Robert Wilson (music entrepreneur)

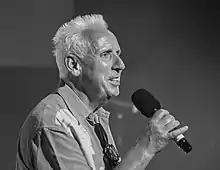
Robert Wilson MBE

Robert Allan David Wilson, MBE, born in 1951 in the Scottish Borders, is an entrepreneurial business leader, musician and philanthropist. He went to Rutherglen Academy in Glasgow and Hawick High School. Wilson lives in Knebworth, Hertfordshire, and was awarded an MBE in the 2016 Queen's New Years Honours for services to the music industry and charity.